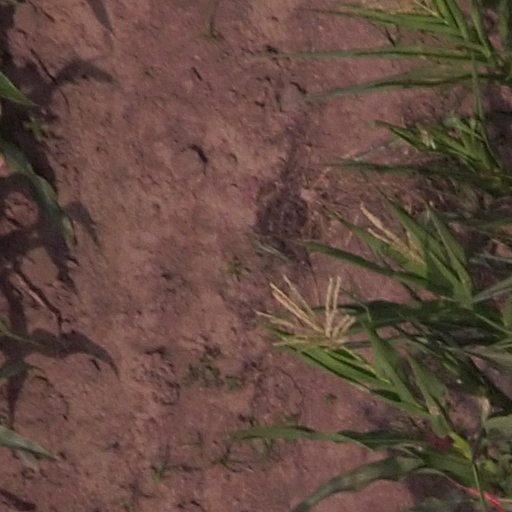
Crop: maize; corn